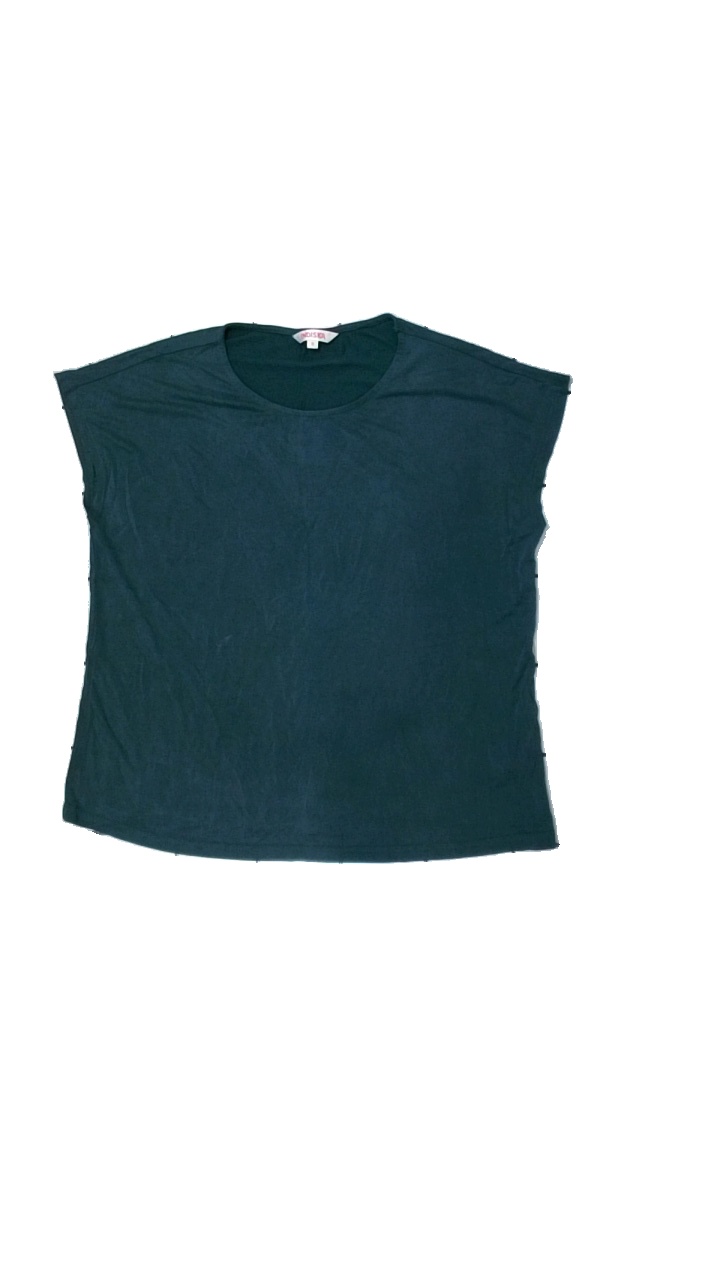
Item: T-shirt (Ladies)
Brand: Indiska
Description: grön t-shirt, hål nedtill
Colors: Green
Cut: Regular
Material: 100% viscose
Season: All
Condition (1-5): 3
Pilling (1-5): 5
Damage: hål
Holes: Major
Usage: Export
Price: <50